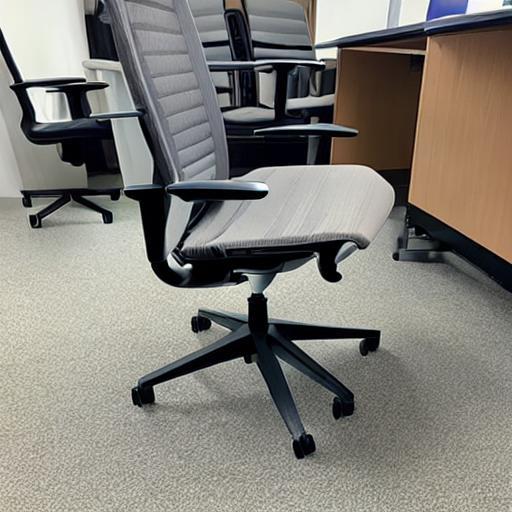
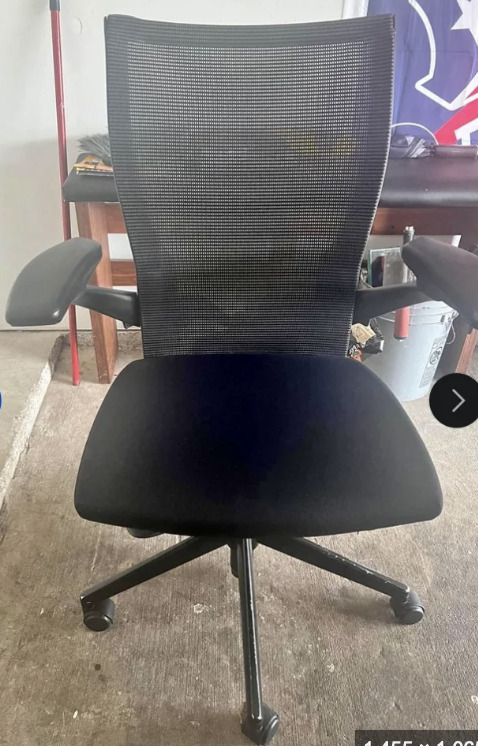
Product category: items_chair
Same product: no